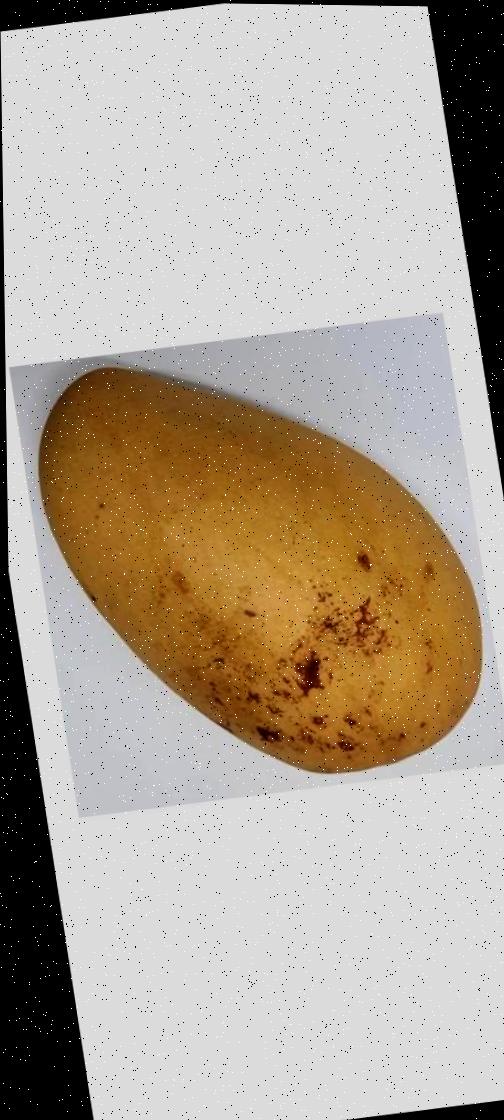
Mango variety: Katimon